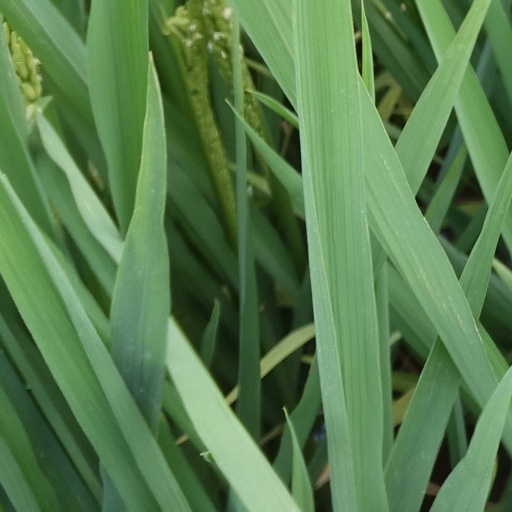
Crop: rice